Harry Merrill House

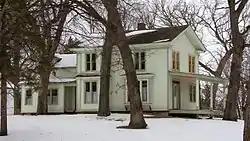
The Harry Merrill House from the southeast

The Harry Merrill House, also known as the Harrington–Merrill House, is a historic house in Hutchinson, Minnesota, United States. The house is the oldest wood-framed structure in Hutchinson and one of the oldest in McLeod County. It was built in 1858 by Lewis Harrington, then occupied 1886 to 1932 by Harry Merrill, who served as superintendent of local schools for 33 years. The house was listed on the National Register of Historic Places in 2012 for having local significance in the theme of education. It was nominated for its association with Harry Merrill, arguably the single most important educator in Hutchinson's history.